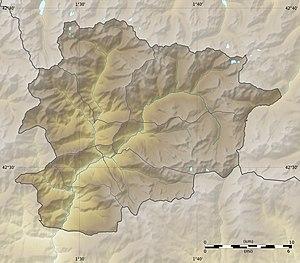
Carte physique vierge de l'Andorre avec limites des paroisses destinée à la géolocalisation. Note
Le col de Beixalís est un col de montagne de la chaîne des Pyrénées situé en Andorre à une altitude de 1 795 m.
La vallée du Madriu-Perafita-Claror est une vallée glaciaire pyrénéenne située au sud-est de la principauté d'Andorre. C'est le seul site de ce pays à être classé au patrimoine mondial de l'UNESCO. Il est également reconnu site Ramsar et classé catégorie VI par l'UICN.
Cette liste commentée recense la mammalofaune en Andorre. Elle répertorie les espèces de mammifères andorrans actuels et celles qui ont été récemment classifiées comme éteintes. Cette liste comporte 67 espèces réparties en sept ordres et 19 familles, dont quatre sont « vulnérables » et six sont « quasi menacées ».
La vallée d'Incles est une vallée du Nord-Est de la principauté d'Andorre dont l'entrée se trouve entre les villages de Soldeu et d'El Tarter, dans la paroisse de Canillo.
Le parc naturel des vallées du Coma Pedrosa est un espace naturel protégé en Andorre. Il occupe une superficie de 1 543 ha au sein de la paroisse de La Massana, à l'ouest de la principauté. Le parc se trouve dans une zone montagneuse au climat rude, abritant notamment le point culminant du pays : le pic de Coma Pedrosa. Les glaciations de l'ère quaternaire ont modelé le relief du parc et l'ont doté de cirques et de lacs glaciaires. La beauté des paysages ainsi que la richesse de la faune comme de la flore en font un endroit prisé des randonneurs. Le parc est de ce fait principalement tourné de nos jours vers les activités récréatives de plein air qui ont remplacé la pratique traditionnelle de l'élevage.